FC de Junin

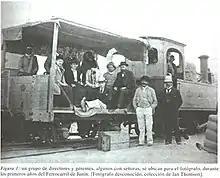
Managers, their wife and workers at the locomotive

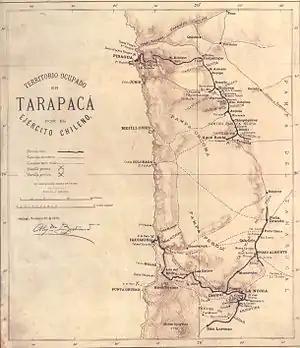
Map of the territory occupied in Tarapacá by the Chilean Army, during the War of the Pacific, November 25 of 1879. "Caleta Junín" is on the map, south of Pisagua. "Oficina Reducto" was located in the "Canton Pampa Negra", east of Mejillones, Chile. The line between "Peña Grande" und "Agua Santa" still doesn't exist.

The Ferrocarril de Junin was a narrow gauge railway operating in northern Chile, and was built to serve the nitrate workings. The terminal of the railway was located at the port of Junin, and the railway was opened in 1894. The first section of the railway consisted of a 1 km incline plane, rising from the port to 674 metres above sea-level, that is a 67.4% grade. From the top of the incline there was a 51 km main line to Oficina Reducto. Branching off the main line was a 17 km branch to Aragon, and 8 other branches totalling 39 km.